Francisco Luis Héctor de Carondelet

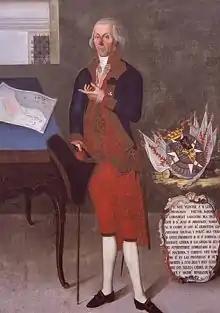
Portrait by unknown artist

Francisco Luis Héctor de Carondelet y Bosoist, 5th Baron of Carondelet (1748–1807) was a Spanish administrator of partial Burgundian descent in the employ of the Spanish Empire. He was a Knight of Malta.